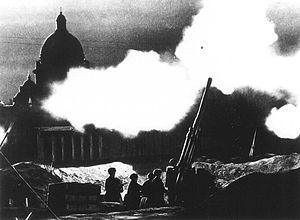
Le siège de Léningrad est le siège de près de 900 jours imposé à la ville de Léningrad par la Wehrmacht au cours de la Seconde Guerre mondiale. Il fait partie du plan famine mis en place par les nazis pour exterminer par la faim les Soviétiques.